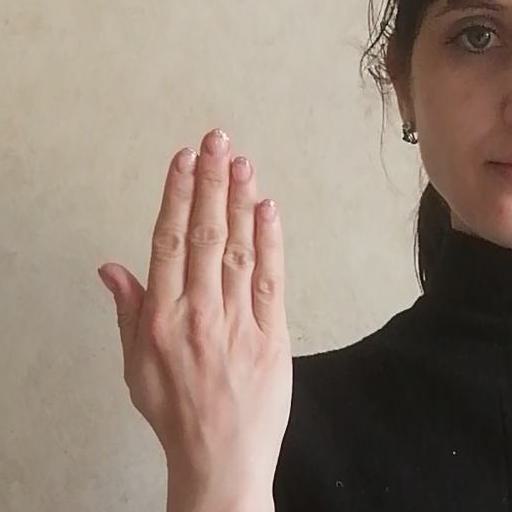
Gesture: stop_inverted